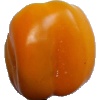
Label: yellow_pepper